The Californian (1840s newspaper)

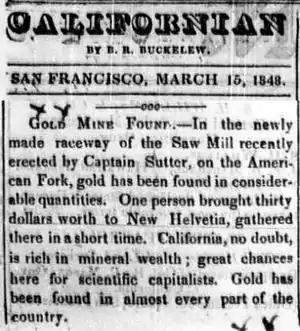
"Gold Mine Found", "Californian", March 15, 1848

"The Californian" was first published in Monterey, California on August 15, 1846, by Alcalde Walter Colton and his friend Robert B. Semple, from a well-used Ramage printing press that Agustín V. Zamorano brought from Hawaii to Monterey in 1834. Zamorano used it to print books, letterheads and proclamations, but not a newspaper. When Commodore Robert F. Stockton arrived in Monterey with the American naval invasion in July 1846, he found the printing press stored in the Custom House and notified Colton.